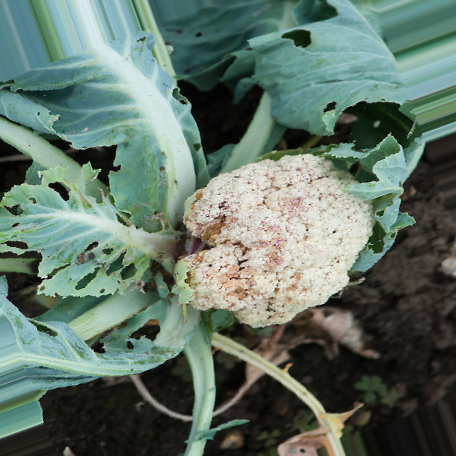
Label: Bacterial spot rot